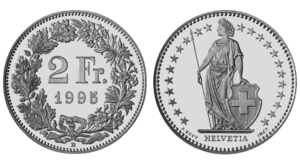
Pièce de deux francs suisse en circulation (image retouchée)
Les pièces de monnaie de la Confédération suisse sont des pièces de monnaie en circulation et ayant cours légal en Suisse depuis 1850, et au Liechtenstein dès 1924 sont libellées en francs suisses et en centimes.
Antoine Bovy né à Genève le 14 décembre 1795 et mort dans la même ville le 18 septembre 1877 est un sculpteur et médailleur suisse naturalisé français.